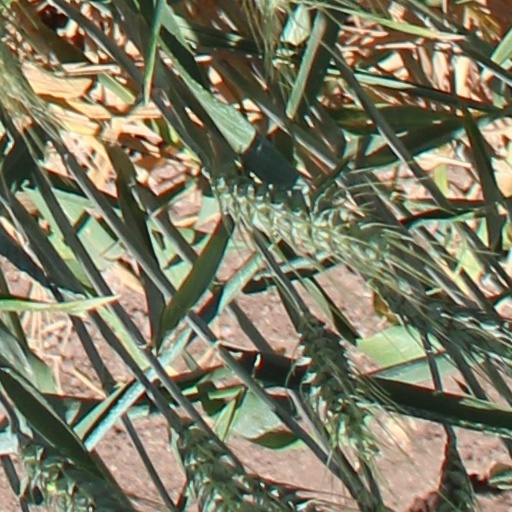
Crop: wheat